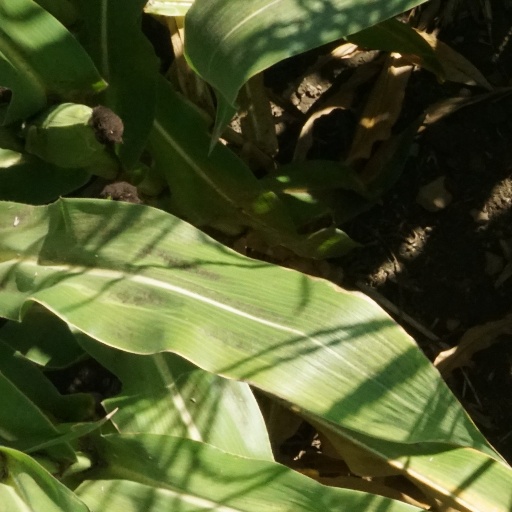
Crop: maize; corn